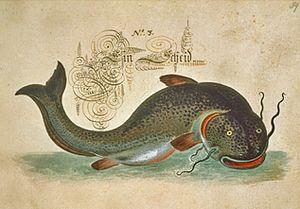
Silure glane]]) sur le marché aux poissons de Strasbourg. Les silures étaient alors absent ou très rares dans le bassin du Rhin, mais présents en suisse et en Europe du Nord, ainsi que dans un lac légèrement saumâtre aux Pays-Bas, probablement déjà réintroduit par l'homme (ex
Léonard Baldner est un naturaliste strasbourgeois, chasseur et pêcheur.